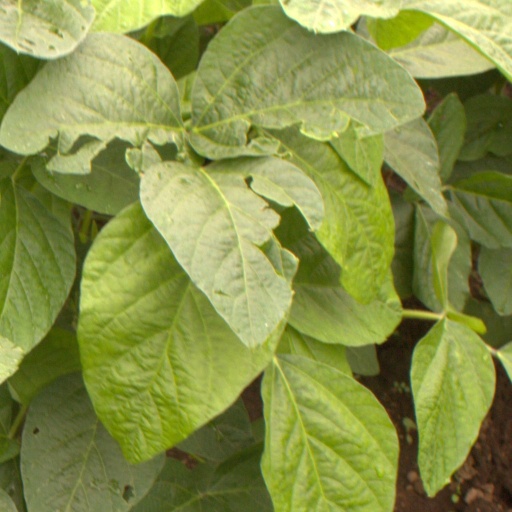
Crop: soybean